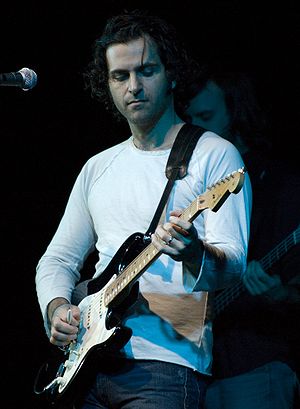
Dweezil Zappa
Dweezil Zappa
Dweezil Zappa er en amerikansk guitarist og rockmusiker.